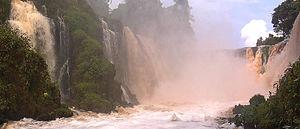
L'Ivindo est une rivière du Gabon. C'est un des principaux affluents de l'Ogooué dans lequel il se jette en rive droite. Dans son cours supérieur, il délimite la frontière avec la République du Congo sous le nom de Djoua.